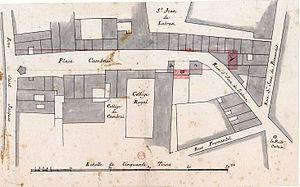
Plan du quartier du Collège royal et du Collège de Cambrai, à Paris, au XVIIIe siècle.
La place Marcelin-Berthelot est une voie située entre le quartier de la Sorbonne du 5ᵉ arrondissement de Paris.
La rue Fromentel est une ancienne rue de Paris, aujourd'hui disparue, qui était située dans le quartier Saint-Jacques. La rue disparait dans les années 1850 dans le cadre des transformations de Paris sous le Second Empire.
Le Collège de France, anciennement nommé Collège royal, est un grand établissement d'enseignement et de recherche, institué par François Iᵉʳ en 1530. Il est situé place Marcelin-Berthelot dans le 5ᵉ arrondissement de Paris, au cœur du Quartier latin.
La rue Saint-Jean-de-Latran est une ancienne rue de Paris, aujourd'hui disparue, qui était située dans le quartier Saint-Jacques et a disparu lors du percement de la rue des Écoles et de la place Marcelin-Berthelot. Elle n'a aucun lien avec l'actuelle rue de Latran, sauf son nom.
La rue Jean-de-Beauvais est une voie située dans le quartier de la Sorbonne du 5ᵉ arrondissement de Paris.
Le collège de Cambrai est un collège de l'ancienne université de Paris.
François Le Gendre, parfois Legendre est un arithméticien français du XVIIᵉ siècle, auteur d'ouvrages pédagogiques à l'usage de marchands, de traités d'arpentage et de manuels de tenue de comptes. Il est mort en 1675 à Paris et fait partie avec Jean Trenchant, François Barrême avec lequel ses livres entrent en concurrence, Mathieu de la Porte, Christoph Achatius Hager, Valentin Heins, Joachim Rademann et Savary, des premiers auteurs de manuels de comptabilité, fréquemment réédités jusqu'au début XIXᵉ siècle